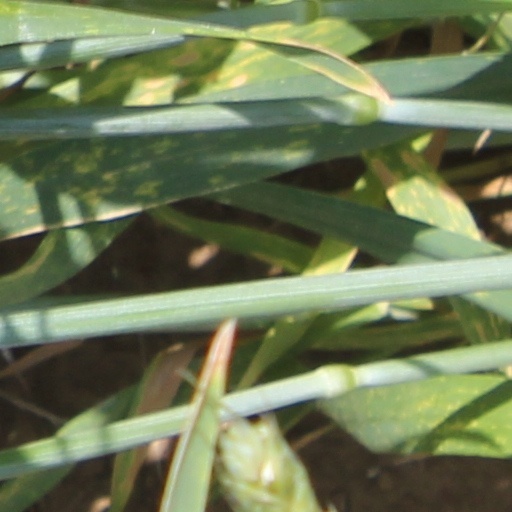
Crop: wheat